Neppis

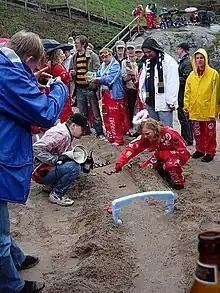
Neppis Grand Prix in Suomenlinna.

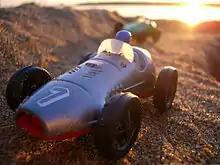
A neppis car

Neppis is a competitive outdoor sport played in Finland, simulating race driving. It is played with small toy cars on sand.